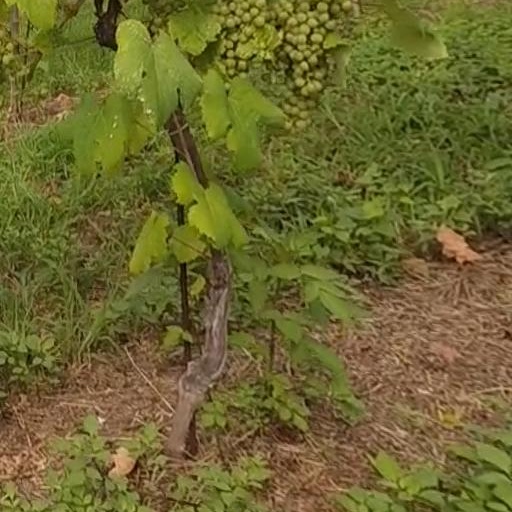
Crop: grape